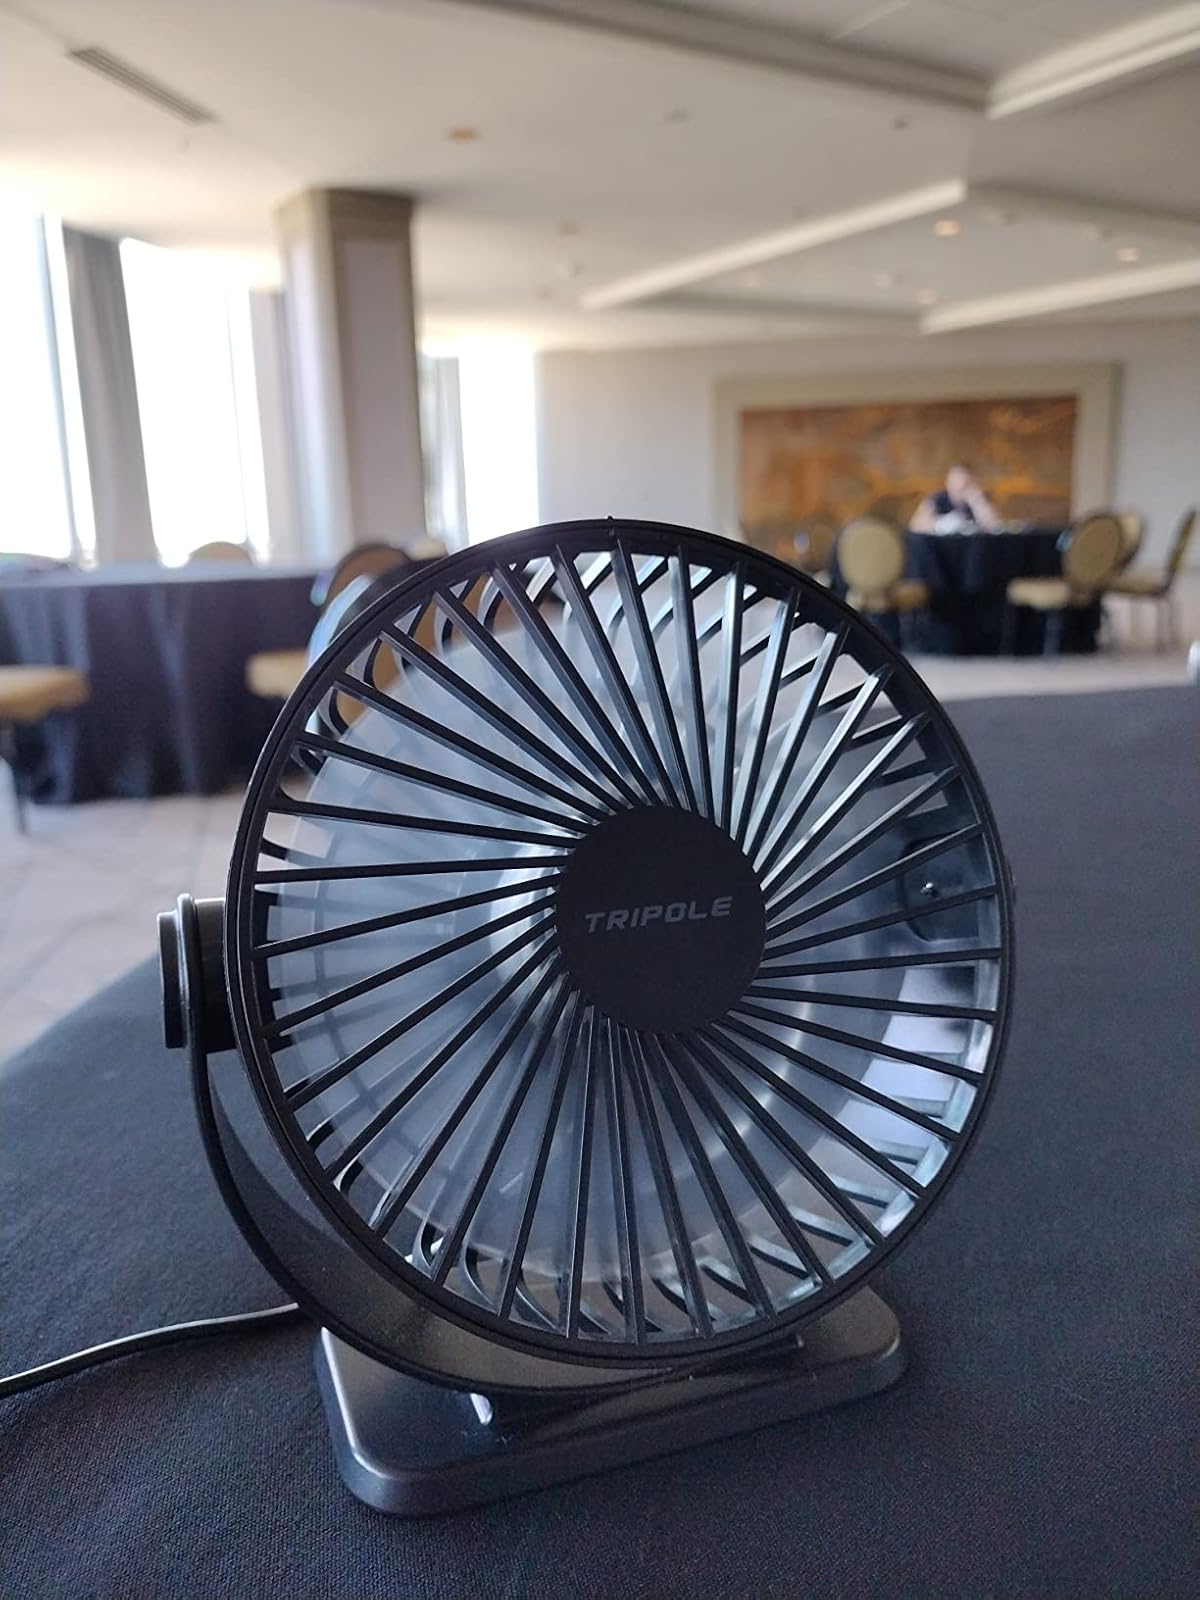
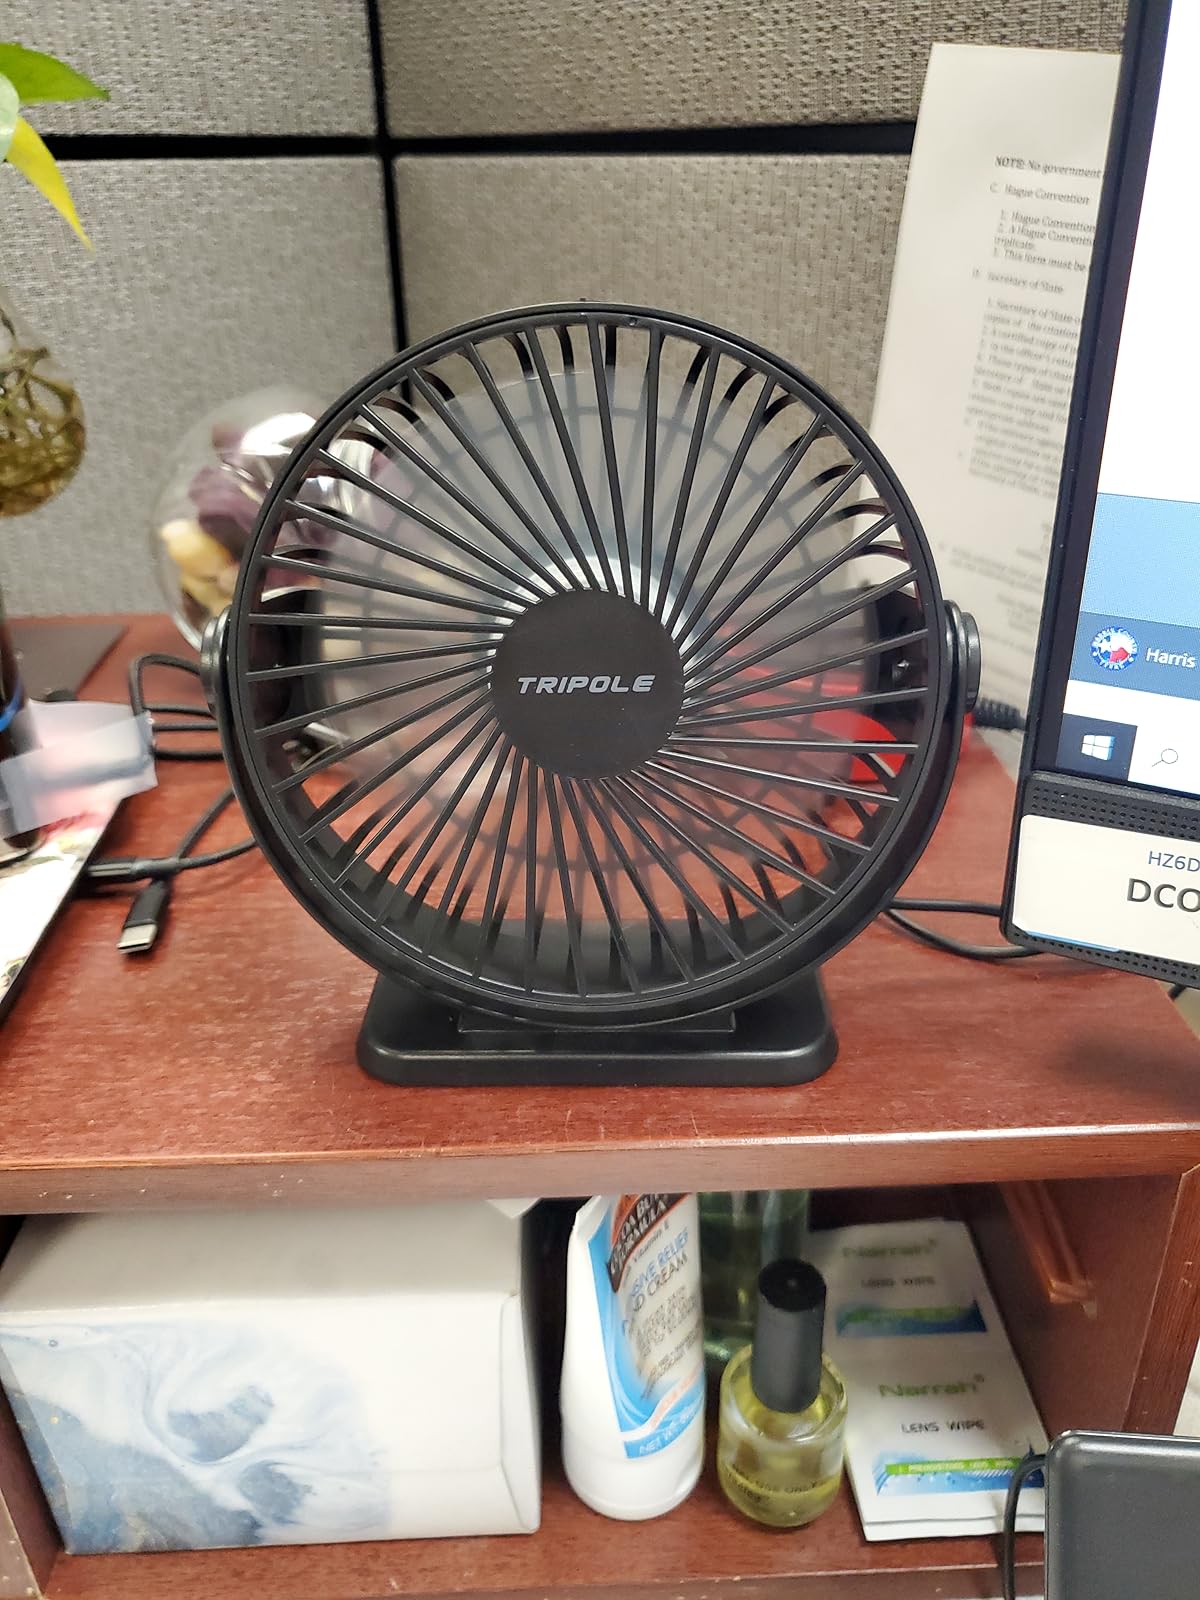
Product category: fan
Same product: yes